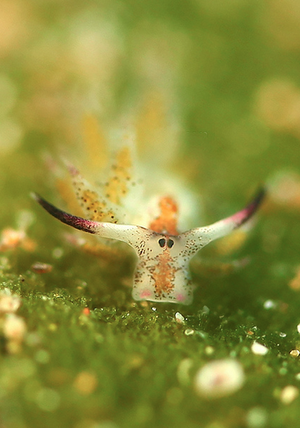
Costasiella kuroshimae est une espèce de limaces de mer sacoglosses, un mollusque gastéropode opisthobranche marin sans coquille de la famille des Costasiellidae.